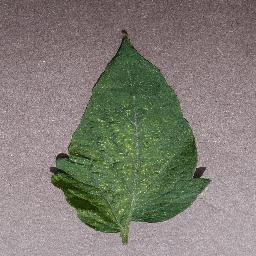
Label: Tomato___Spider_mites Two-spotted_spider_mite